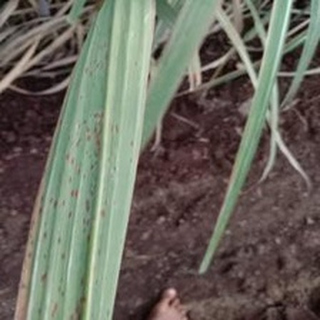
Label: sugarcane_rust